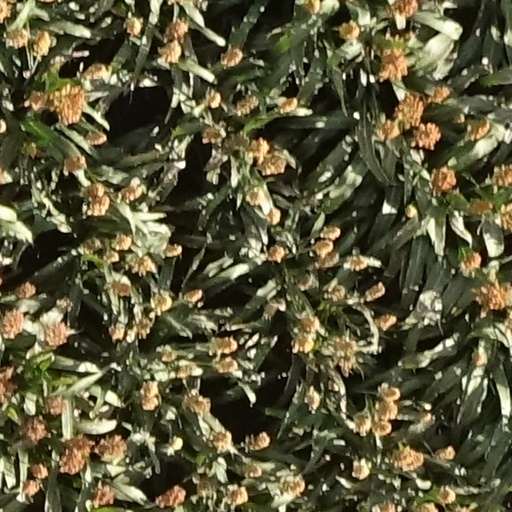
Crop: sorghum